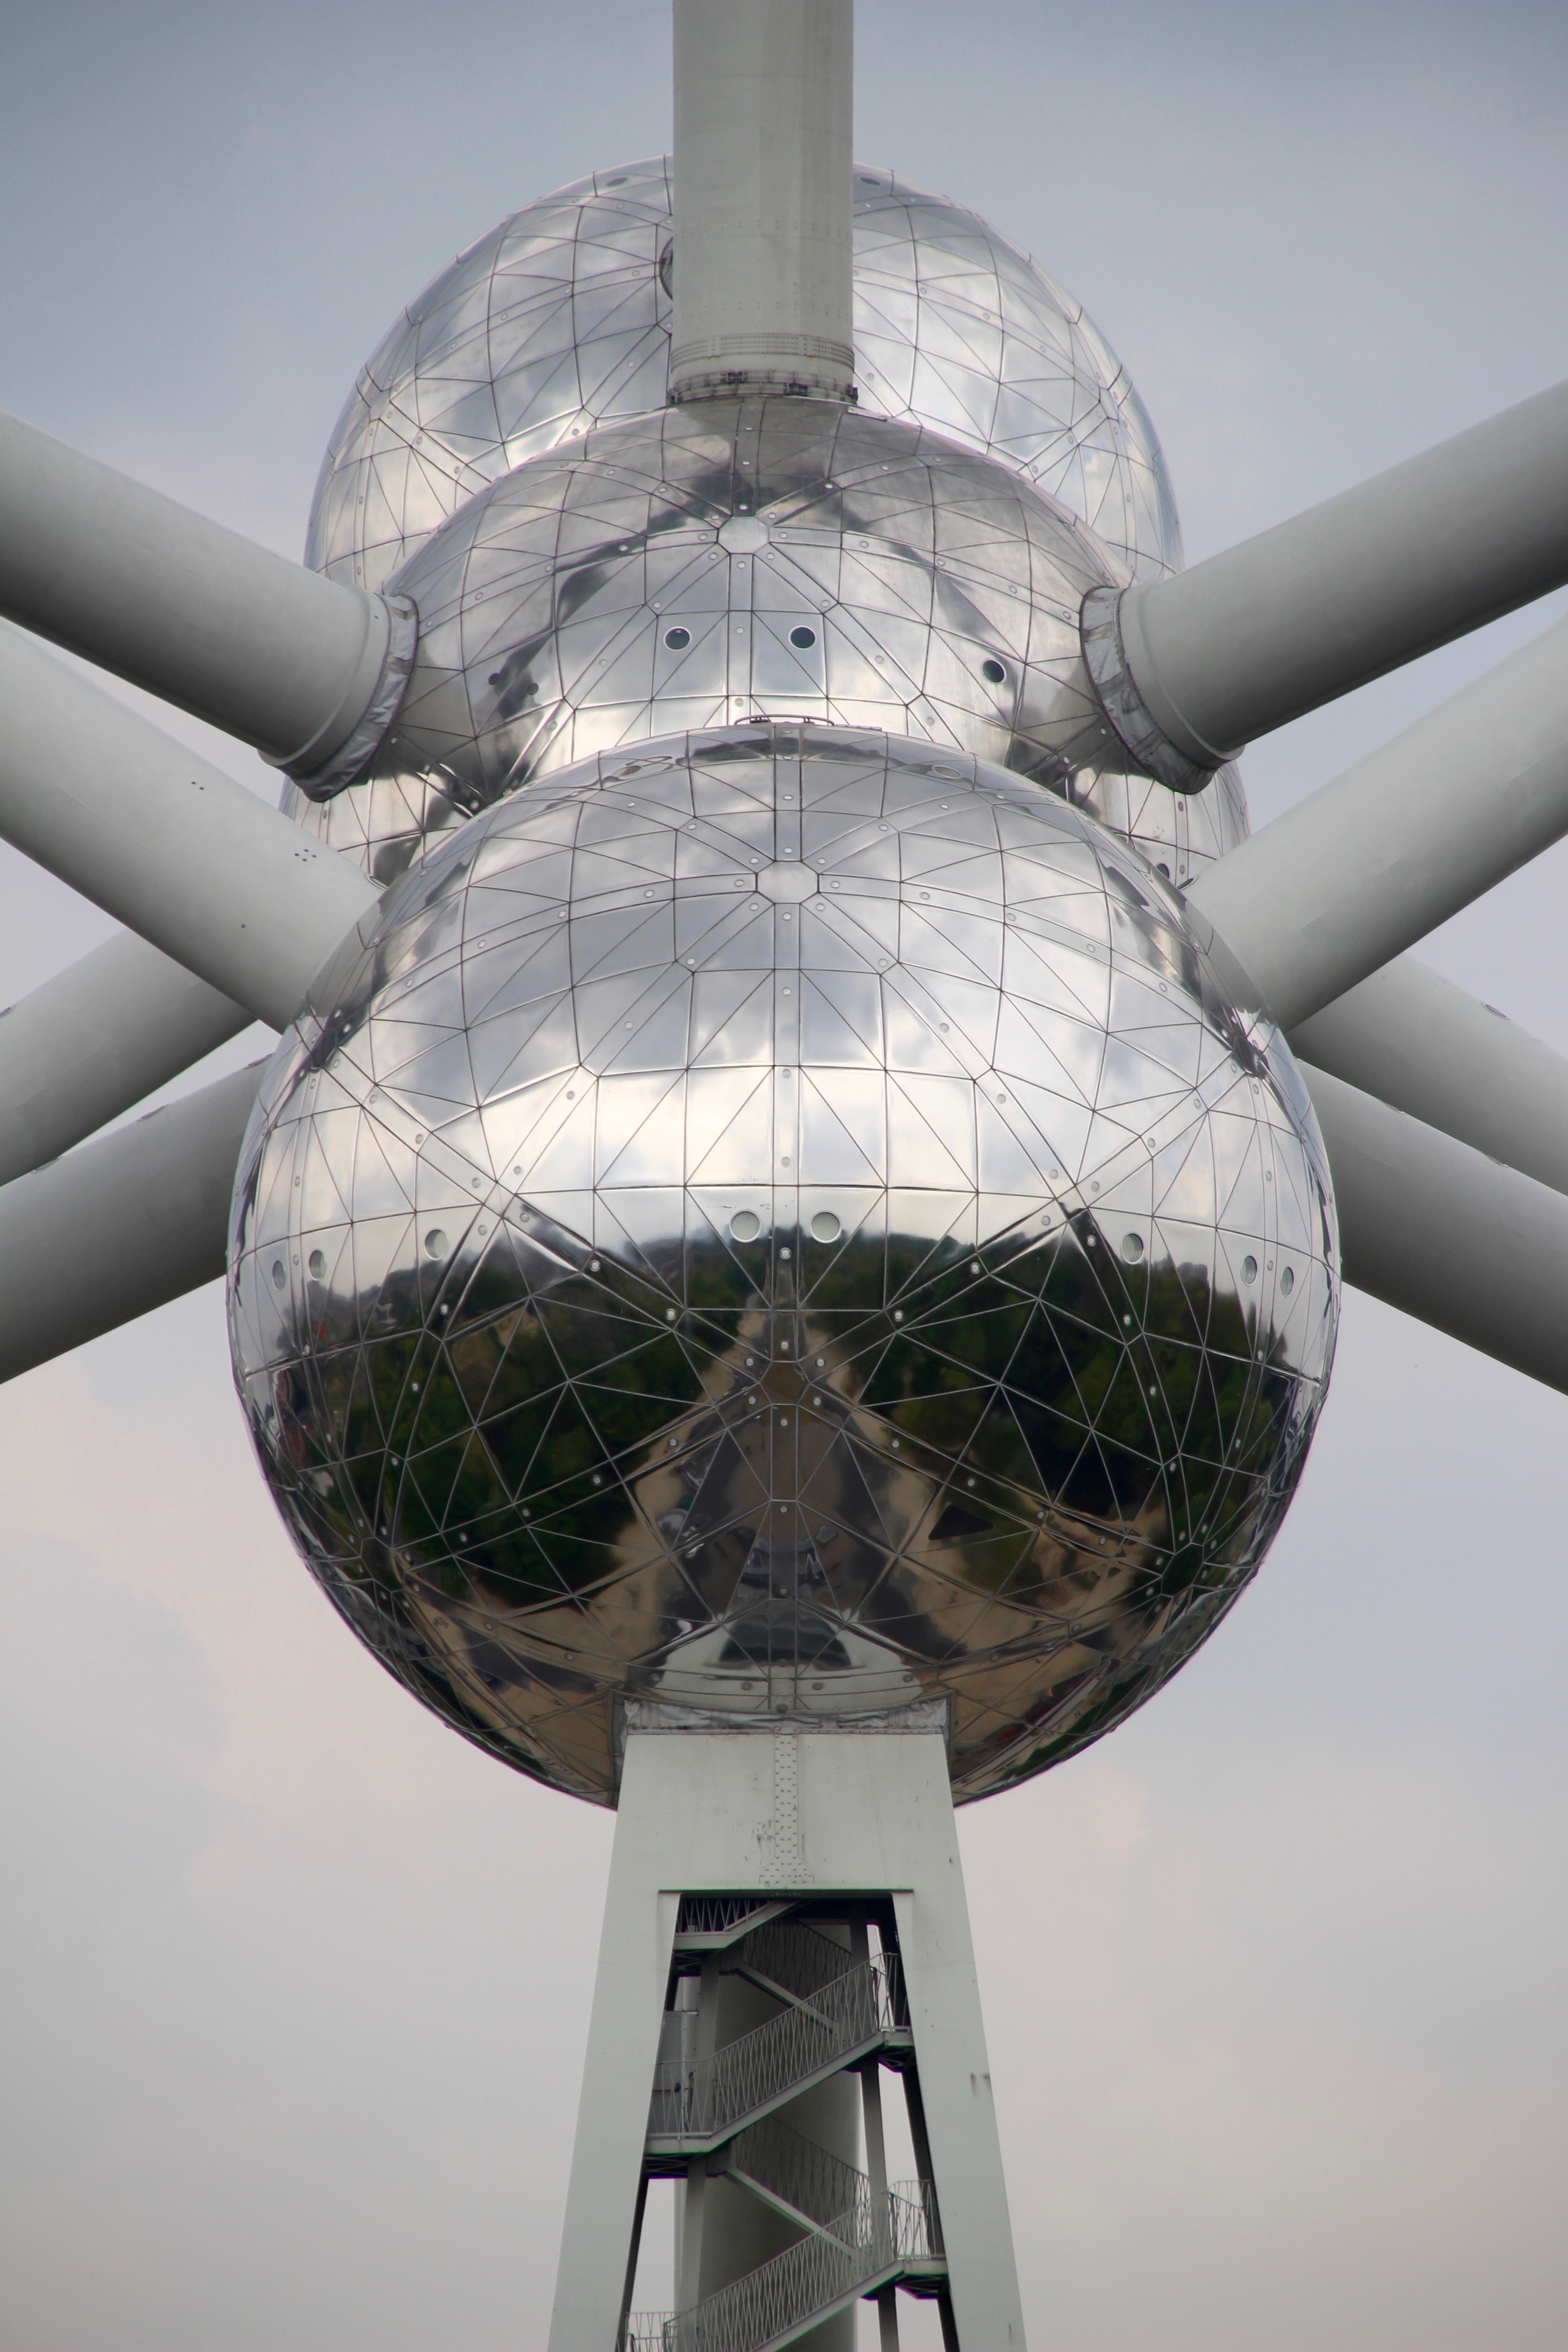
airplane, aircraft, vehicle, aviation, flight, space, symmetry, atmosphere of earth, aircraft engine